Eden Park kangaroo cull

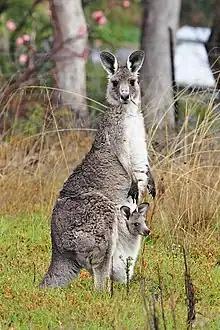
Eastern grey kangaroo with joey

Several Eden Park residents and members of the Australian Society for Kangaroos immediately sought a review of wildlife culling, and questioned whether non-lethal means of controlling kangaroo populations had been effectively tried.